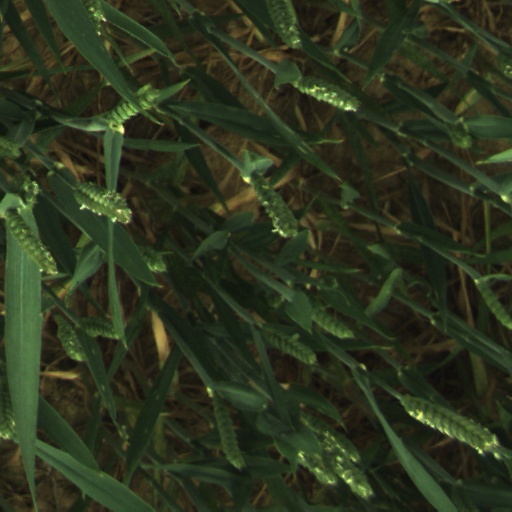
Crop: wheat